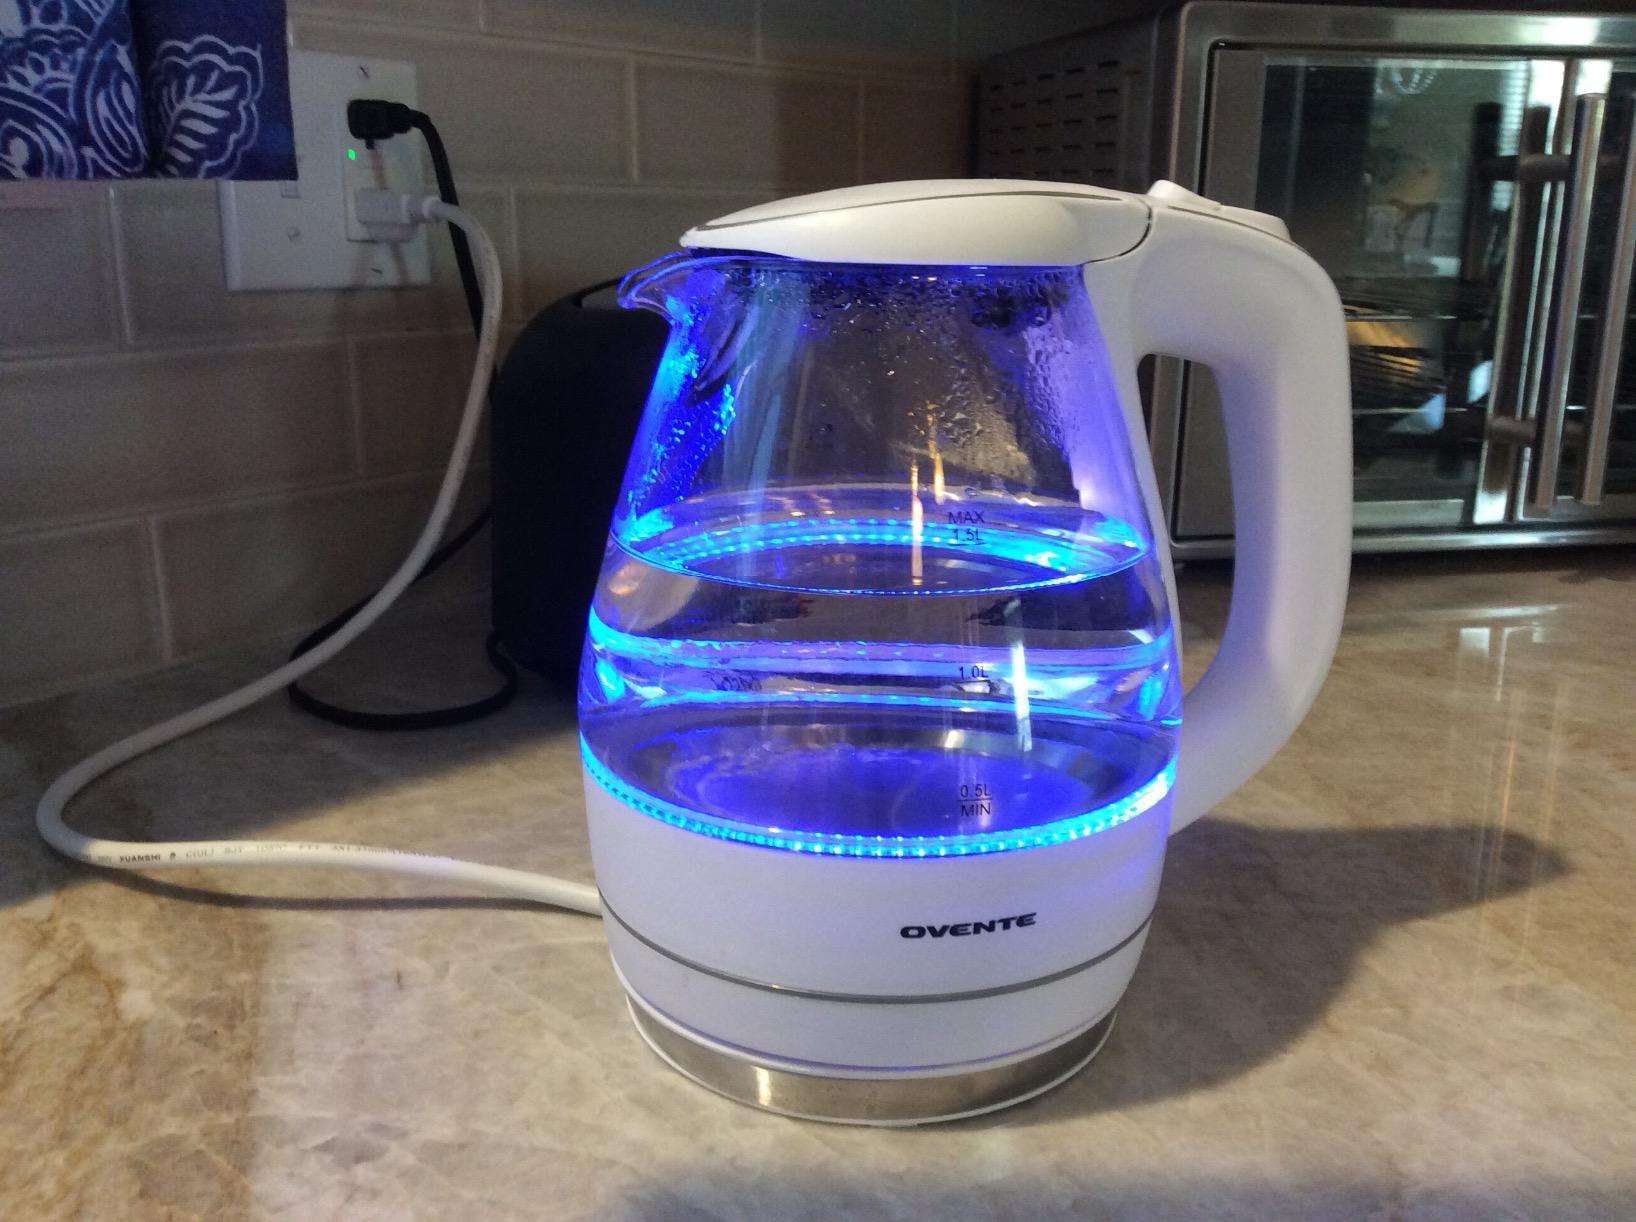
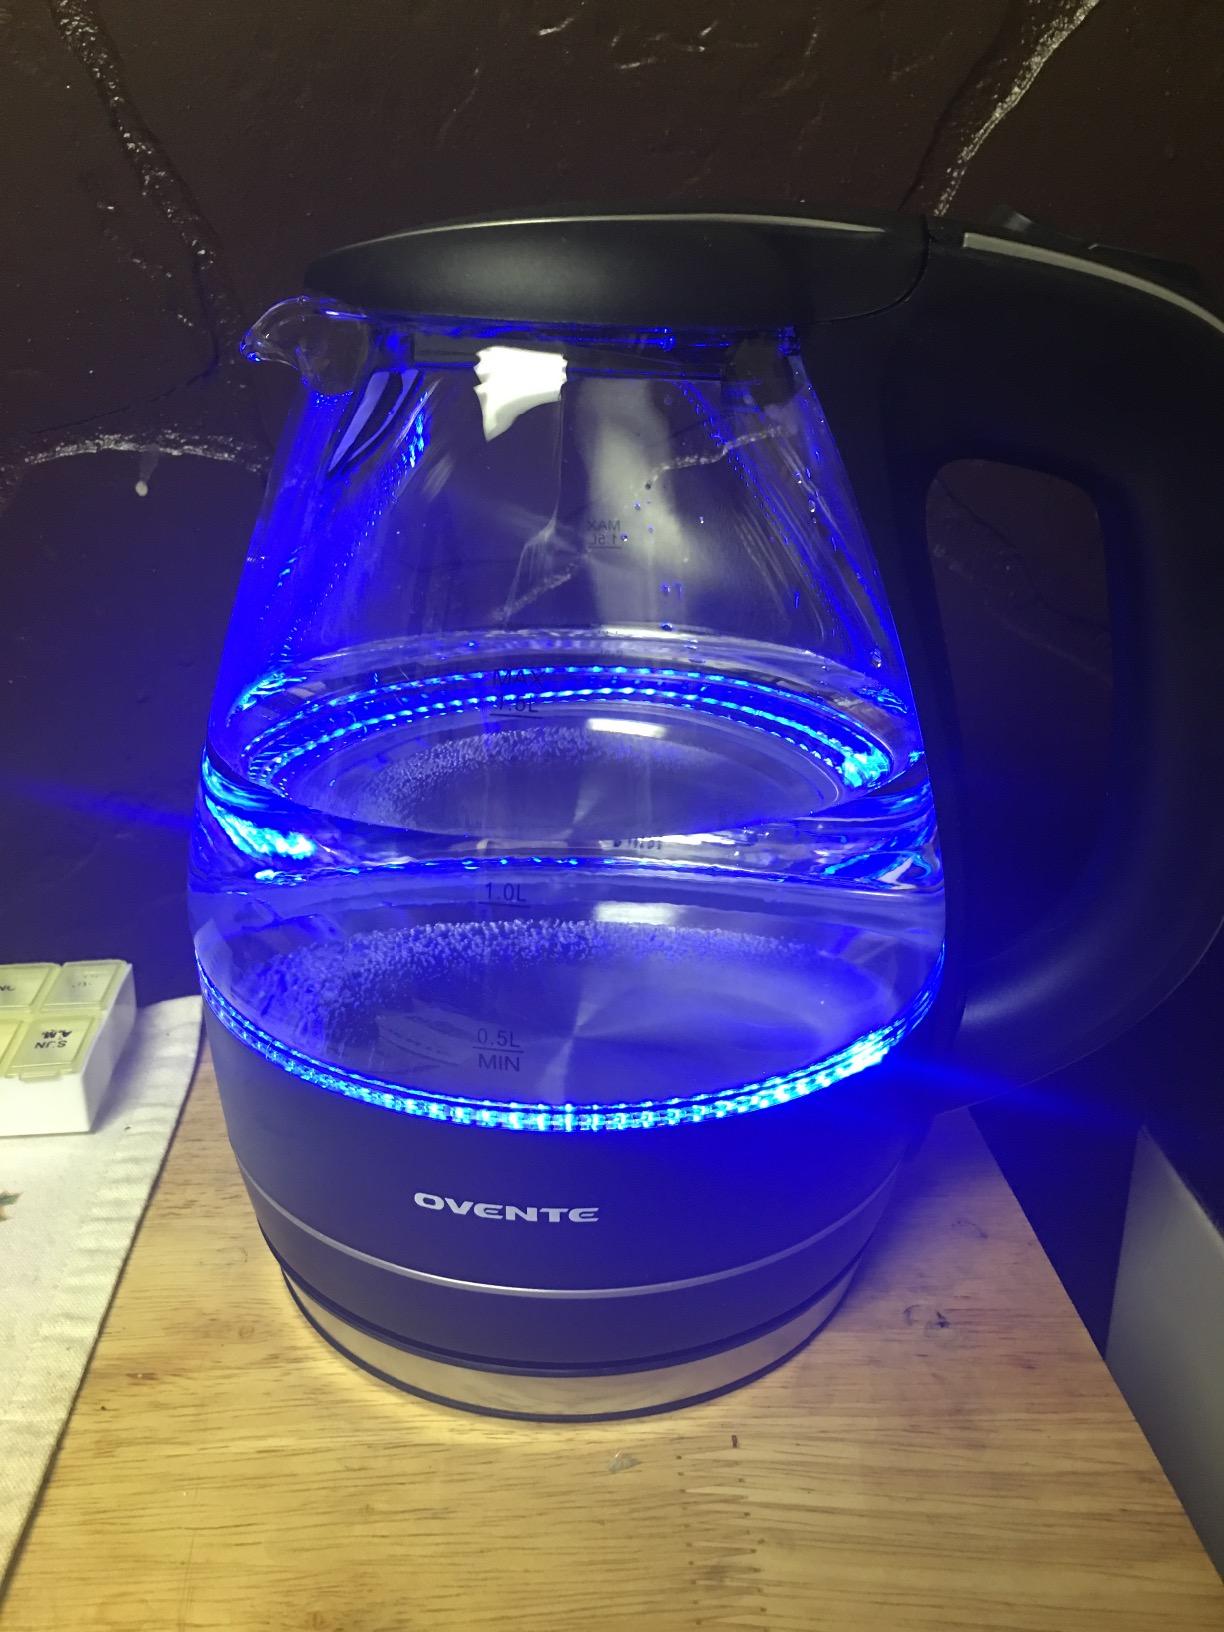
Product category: items_kettle
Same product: no